Watauga Lake

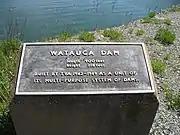
Watauga Dam historical marker.

The original town of Butler, Tennessee, now sits at the bottom of Watauga Lake. "New" Butler was relocated to higher ground above the summer pool edge of the TVA reservoir. Other nearby Tennessee cities and communities include Hampton, Elizabethton, Roan Mountain, Mountain City, Johnson City, and Bristol.